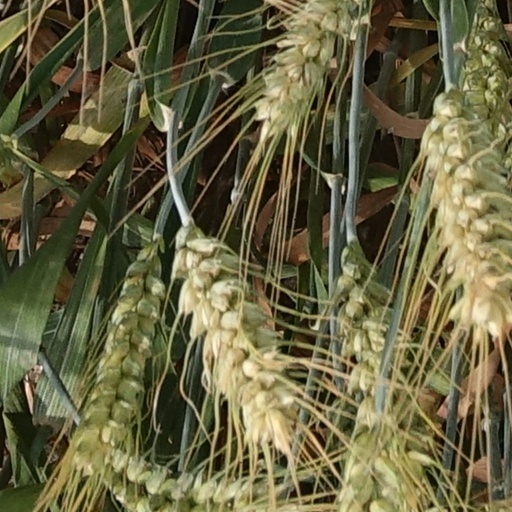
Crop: wheat